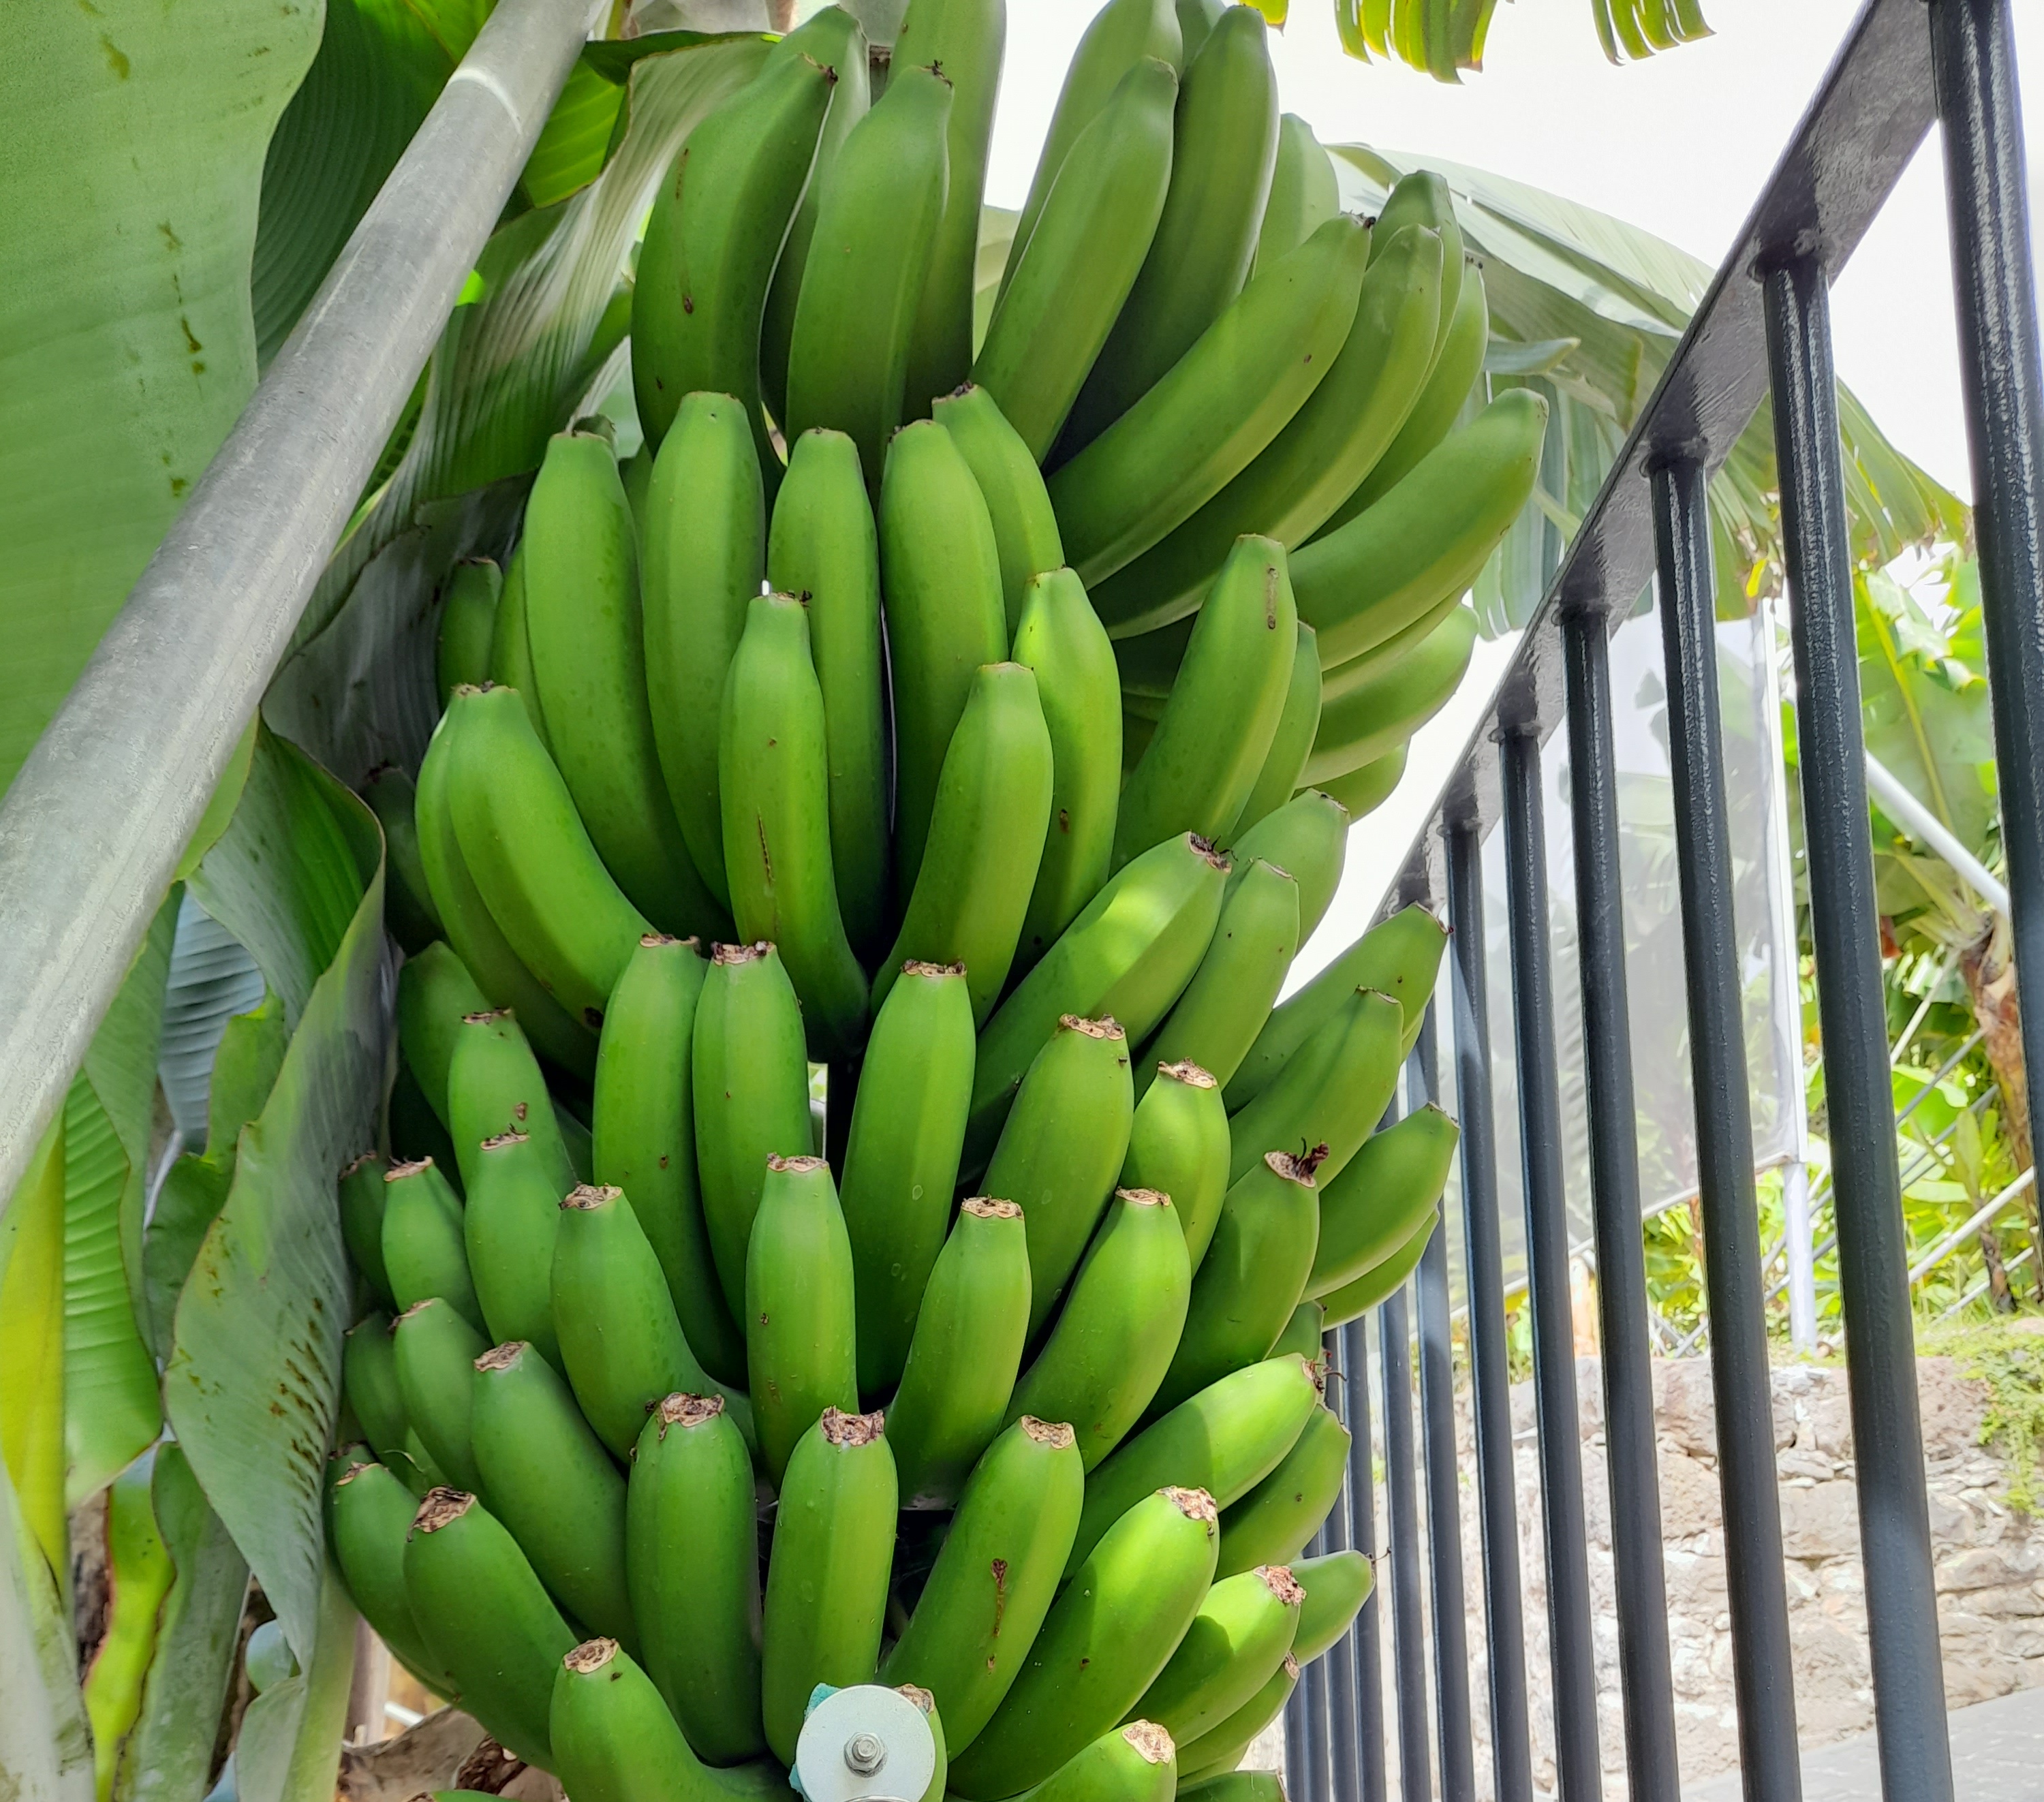
Label: Cut